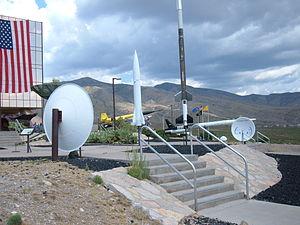
La ville américaine d’Alamogordo est le siège du comté d’Otero, dans l’État du Nouveau-Mexique. Elle est située à l'est du désert de gypse de White Sands, à mi-chemin entre Albuquerque et El Paso. En 2000, la population de la ville s’élevait à 35 582 habitants.